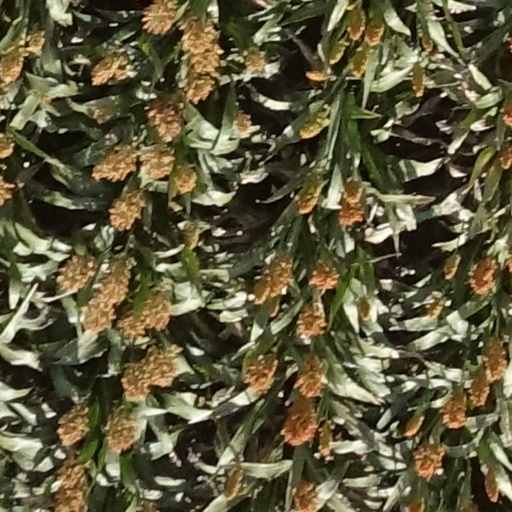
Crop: sorghum